University of Maryland, College Park

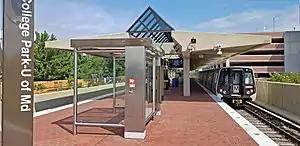
College Park-University of Maryland Metro station provides access to Downtown, Washington, D.C.

Many of the faculty members have funding from federal agencies such as the National Science Foundation, the National Institutes of Health, NASA, the Department of Homeland Security, the National Institute of Standards and Technology, and the National Security Agency.